CETME rifle

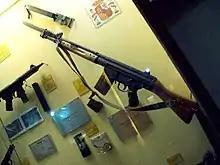
CETME rifle with bayonet

The CETME (Centro de Estudios Técnicos de Materiales Especiales) rifle was designed primarily by the German engineer Ludwig Vorgrimler, who based his design on the experimental German StG 45(M) and the French-made AME 49. The StG45 used a roller-delayed blowback mechanism somewhat similar to the roller-locking system patented by Edward Stecke in the 1930s in Poland and used in the MG 42. The MG42 locking system actually locks completely and requires a short-stroke barrel that travels backward to unlock, compared to the StG45(M) system that never completely locks and does not require a moving barrel.